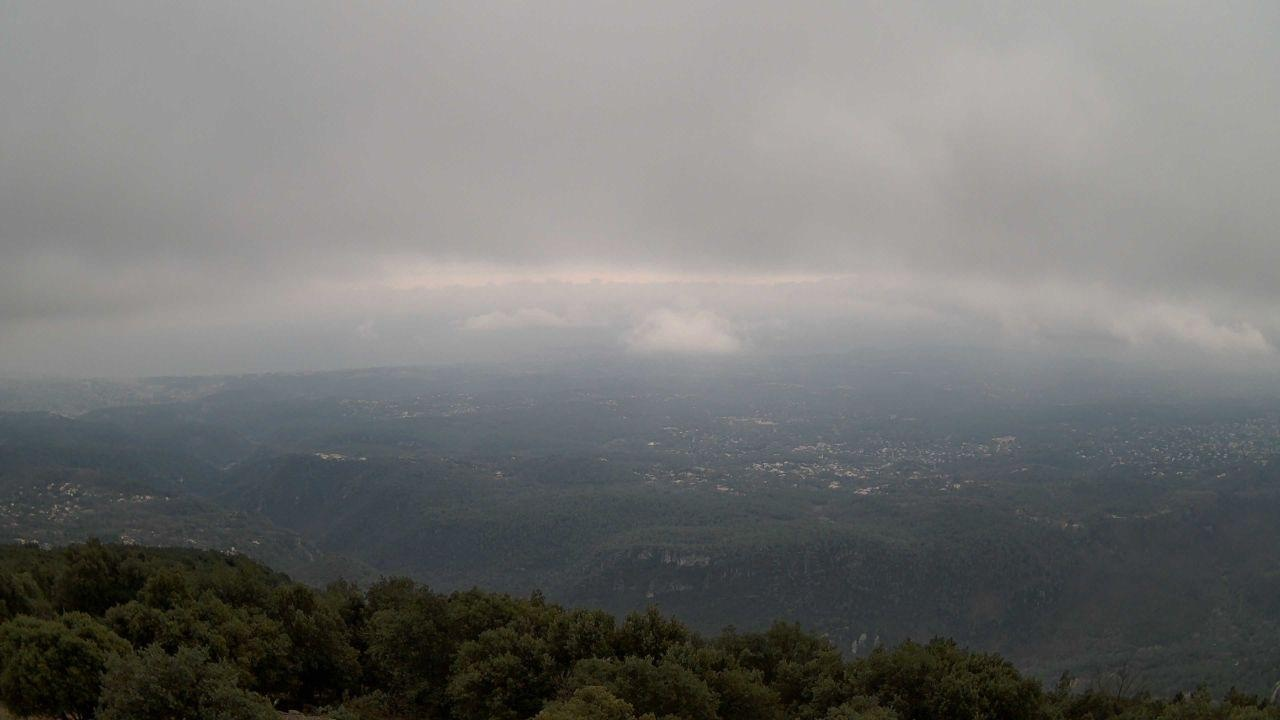
Fire: no
Smoke: no